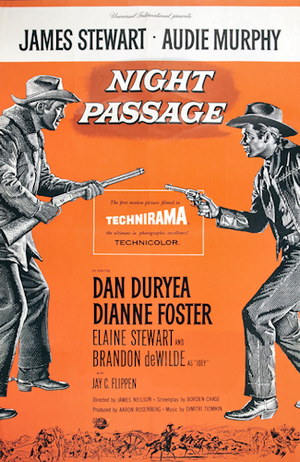
Le Survivant des monts lointains est un western américain réalisé par James Neilson, sorti en 1957.